14th Government of Slovenia

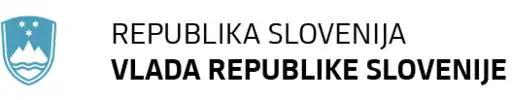

The 14th Government of Slovenia was formed following the resignation of Prime Minister of the 13th Government Marjan Šarec in January 2020. Janez Janša of Slovenian Democratic Party formed a coalition with Modern Centre Party, New Slovenia, and Democratic Party of Pensioners of Slovenia. The government was confirmed on 13 March 2020, amidst the COVID-19 pandemic.